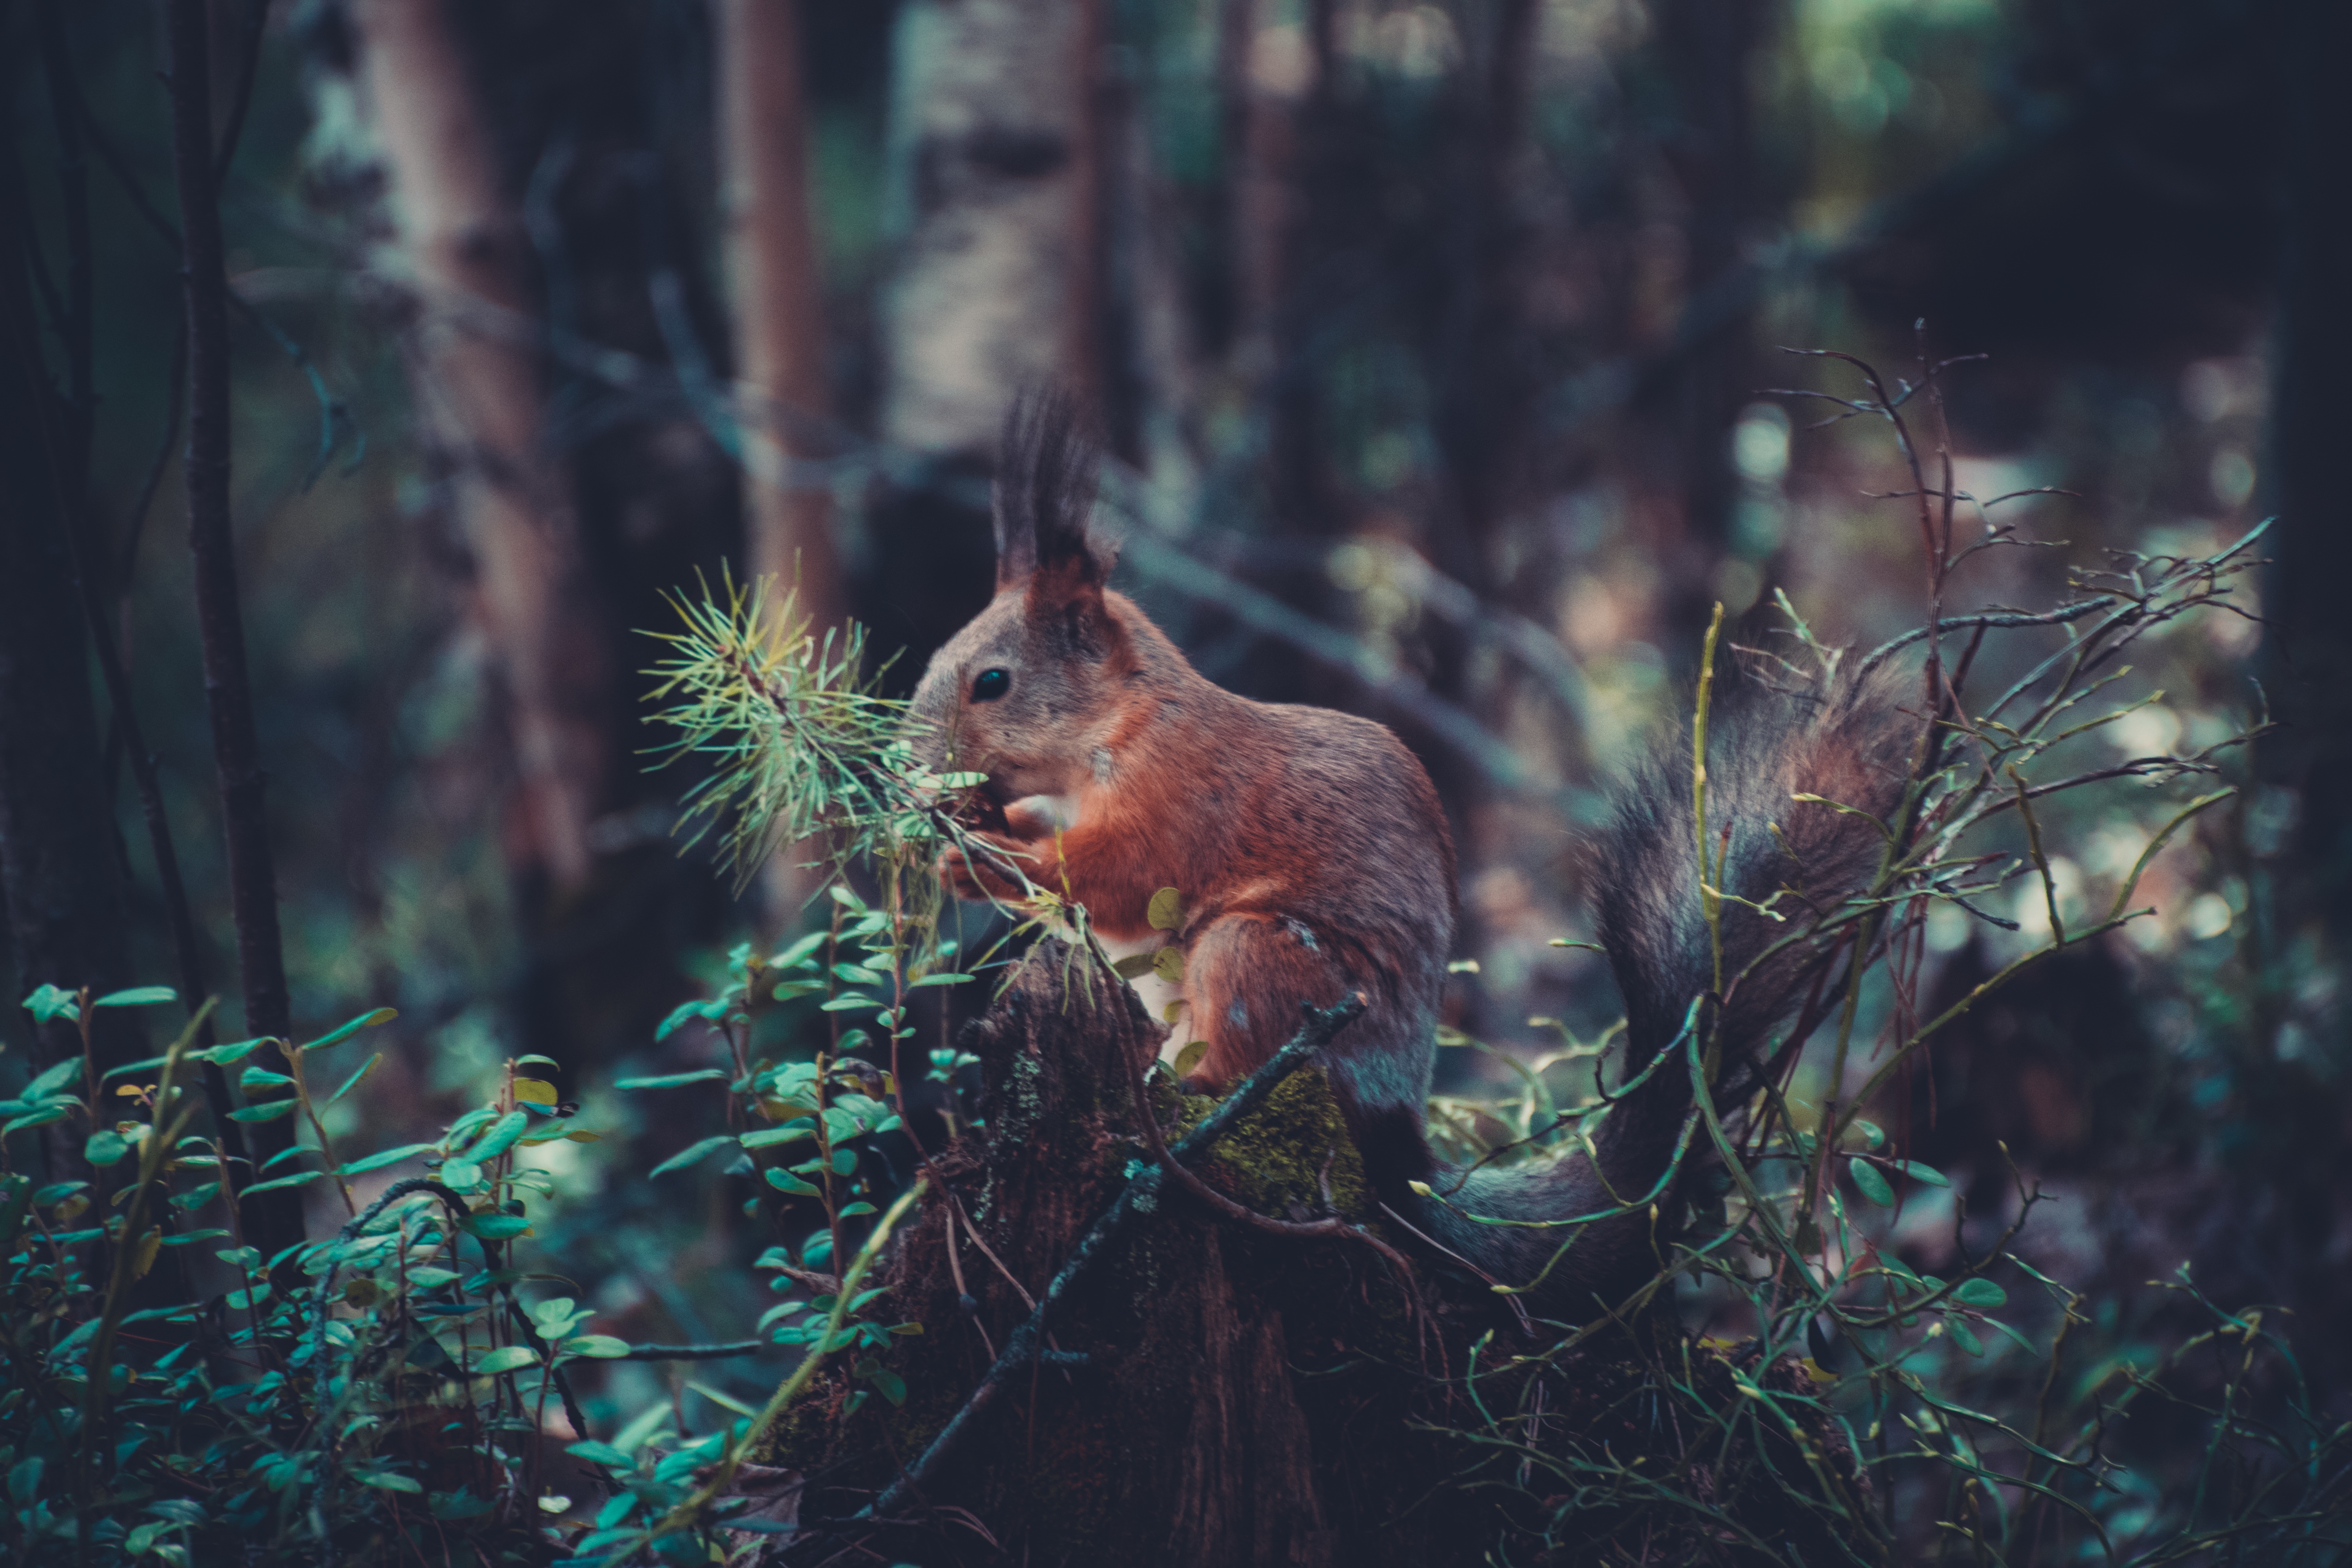
tree, nature, forest, branch, animal, wildlife, jungle, mammal, squirrel, fauna, plants, habitat